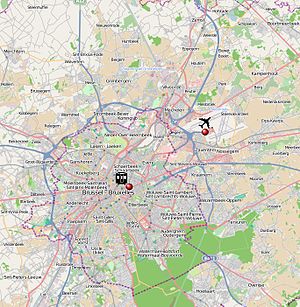
Terrorangrebene i Bruxelles i marts 2016
Bombernes placering.
Terrorangrebene i Bruxelles i marts 2016 fandt sted 22. marts 2016, da tre bomber eksploderede i Belgiens hovedstad Bruxelles. To af dem var bomber udløst af selvmordsbombere i Brussels Airport og én i Bruxelles metrosystem ved Maelbeek/Maalbeek metrostation tæt ved EUs mange institutioner i byen. 32 civile personer og tre selvmordsbombere blev dræbt, og eksplosionerne sårede ca. 300 personer, heraf 62 alvorligt. De sårede og omkomne stammer fra mindst 40 lande.